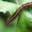
Label: caterpillar